Saab 32 Lansen

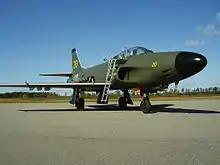
A J 32B Lansen at Växjö Air Show 2012. This aircraft is the last to be built

One intended use for the A 32A was as an aerial delivery system for nuclear or chemical weapons. In the 1950s and 1960s, Sweden operated a nuclear weapons program, however never produced such weapons.